Sylvanus Thayer

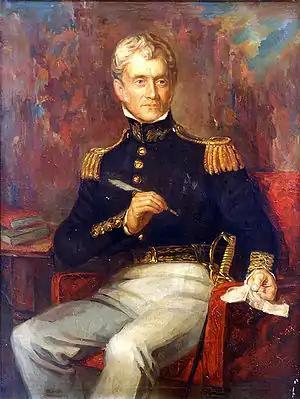
Sylvanus Thayer, painting by Robert Weir

Sylvanus Thayer (June 9, 1785 – September 7, 1872) was an American military officer, engineer and educator who served as the fifth superintendent of the United States Military Academy at West Point from 1817 to 1833. He is remembered as the "Father of the Military Academy" for reforming the institution to its current standards, and was an early advocate of engineering education in the United States.